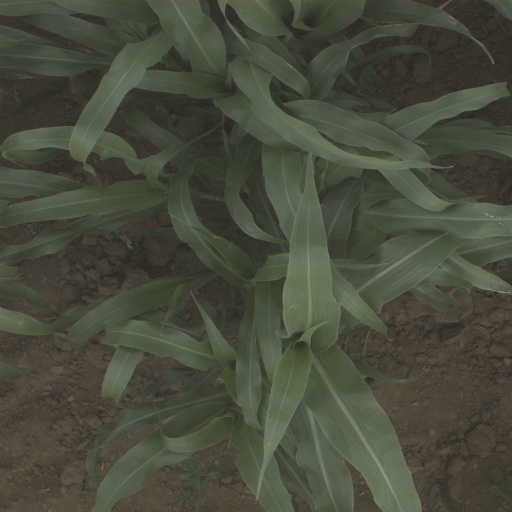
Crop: sorghum